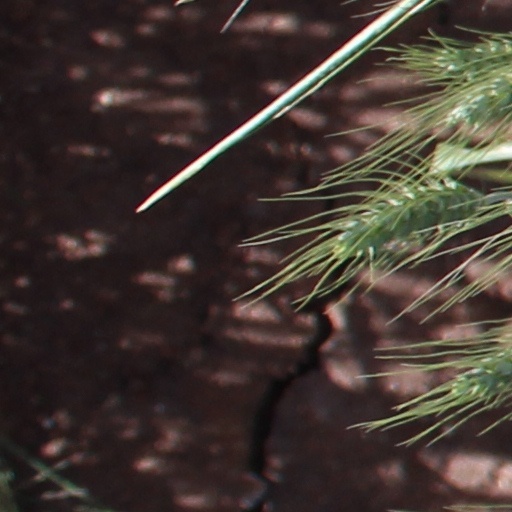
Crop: wheat